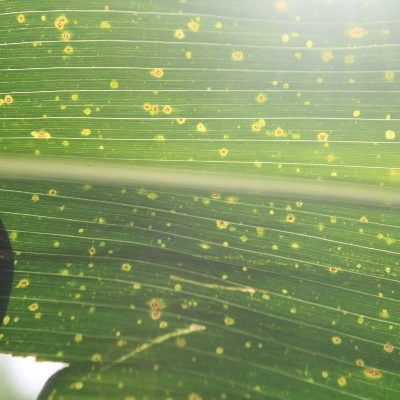
Crop: Maize
Condition: leaf spot